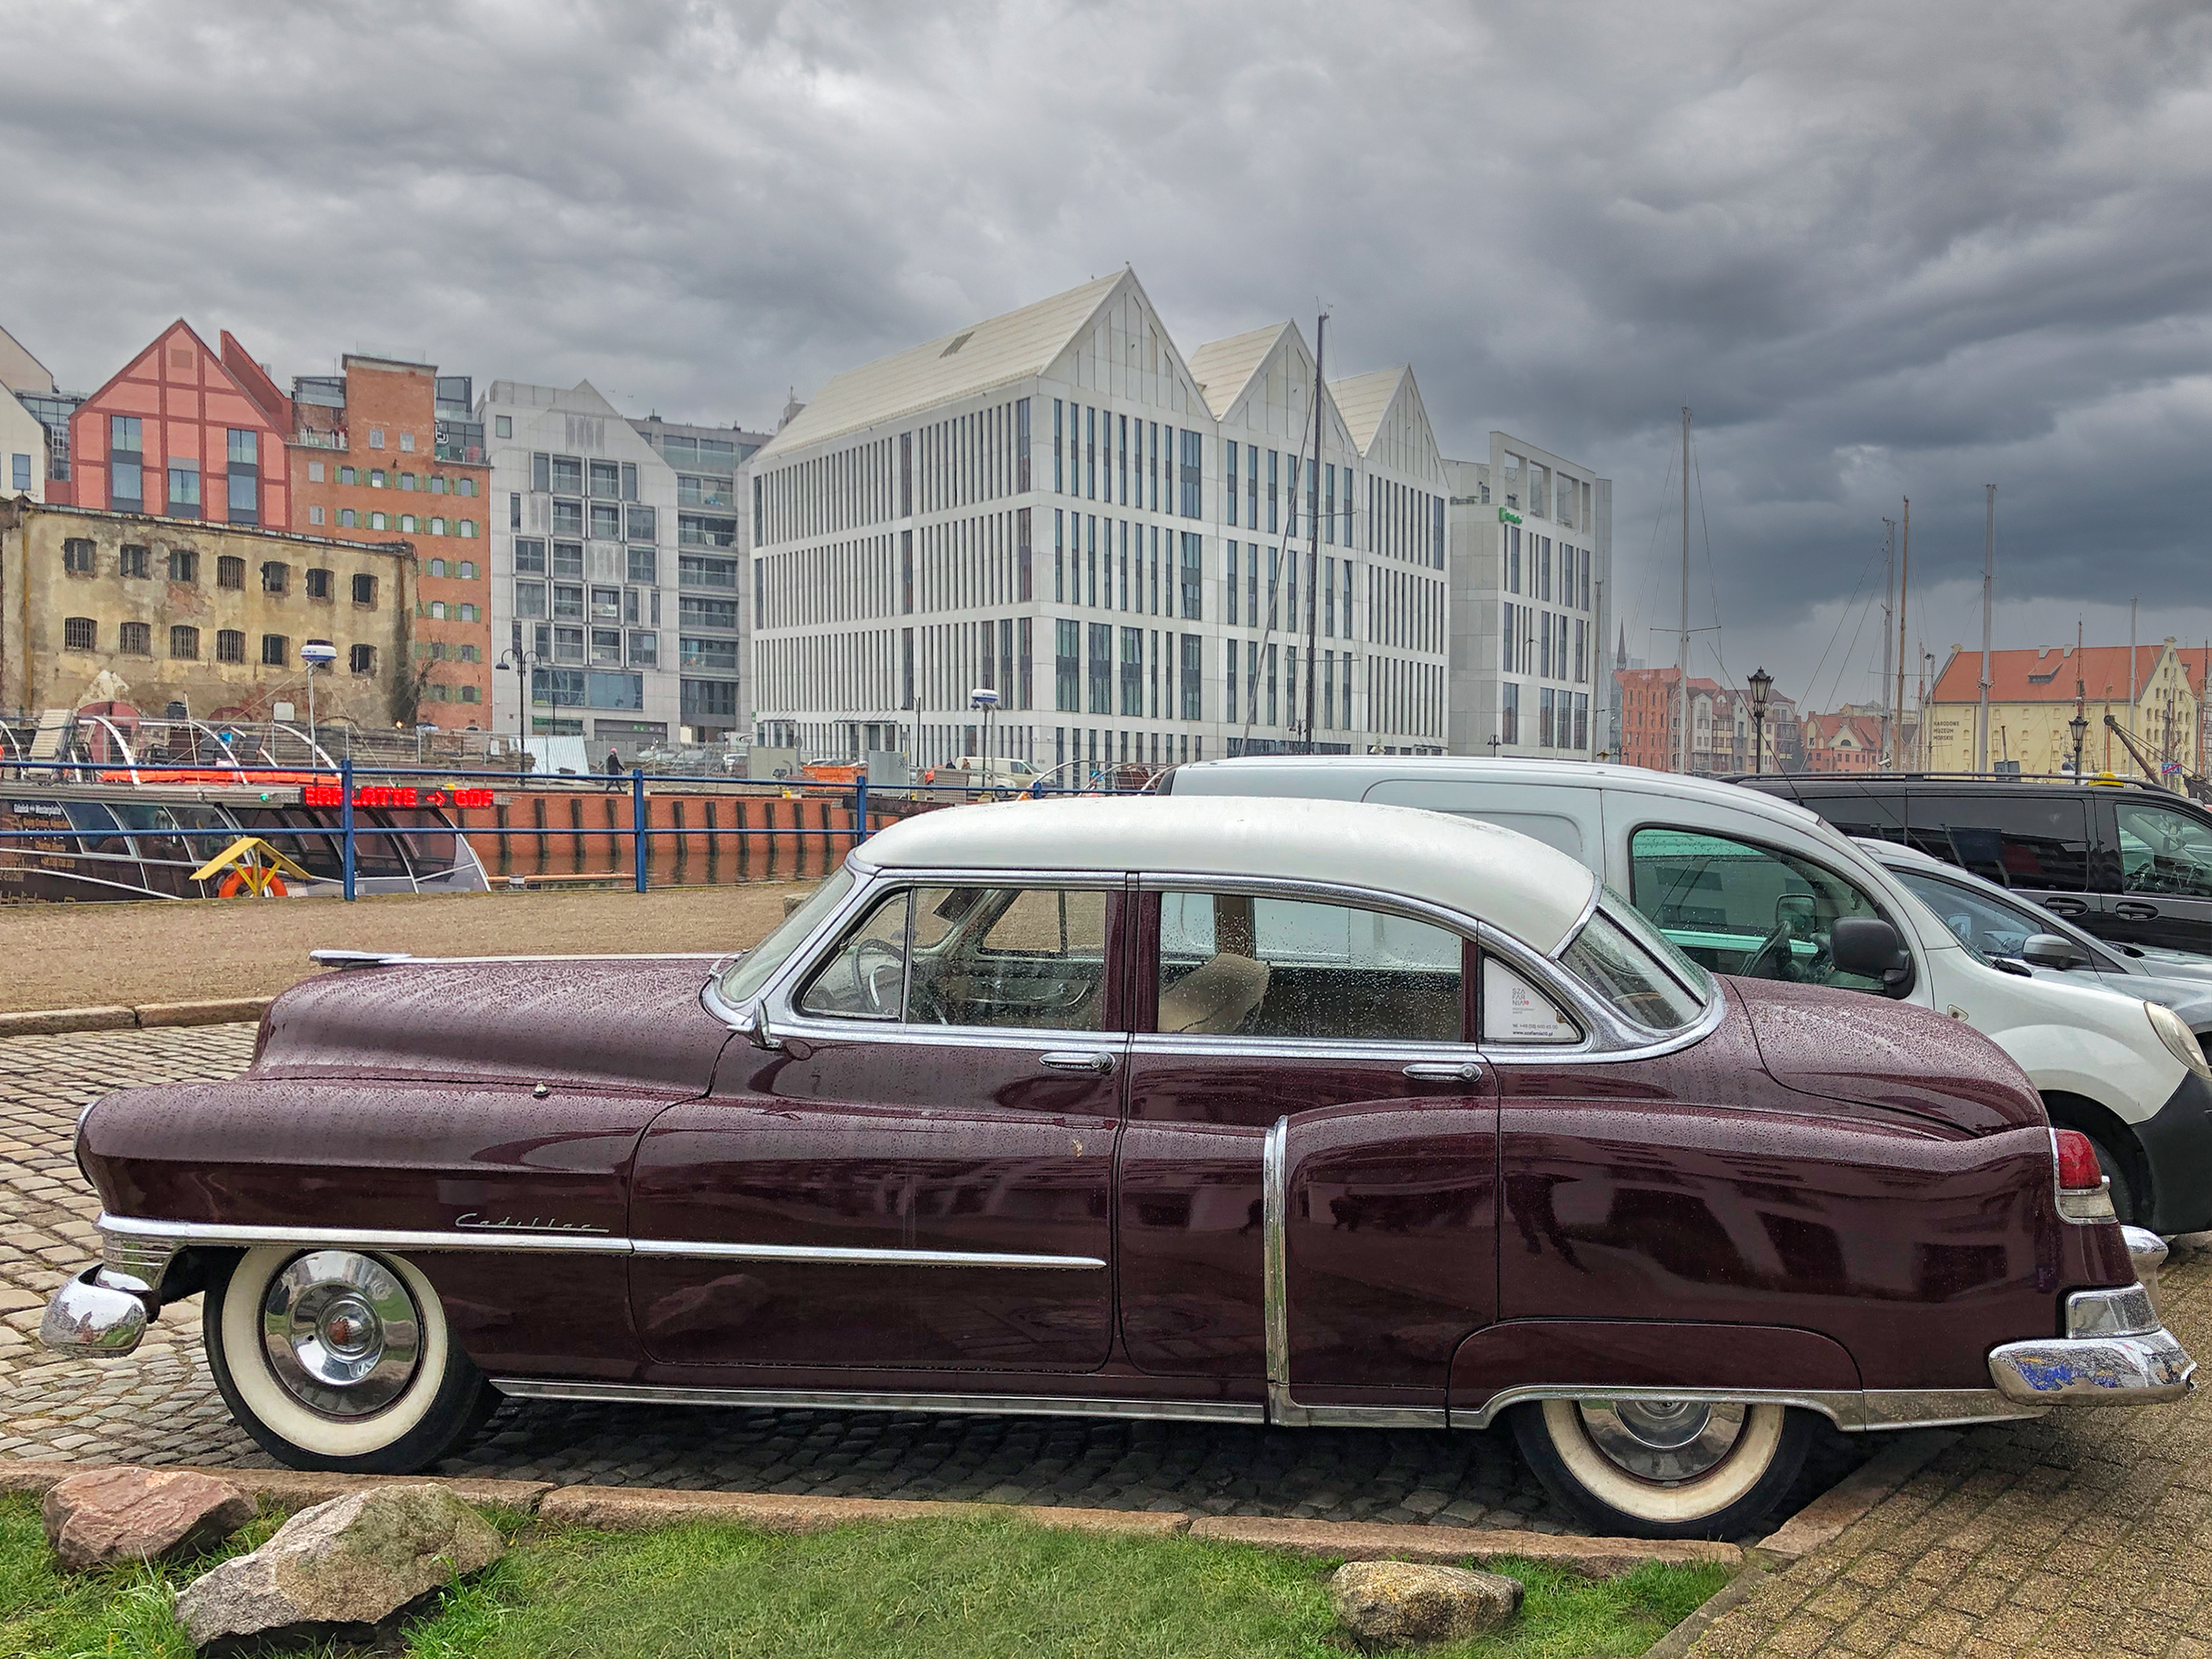
poland, gdansk, wheel, tire, car, cloud, land vehicle, vehicle, building, window, sky, motor vehicle, automotive design, vehicle door, automotive exterior, classic car, classic, kit car, mid size car, full size car, automotive wheel system, antique car, hardtop, paint, luxury vehicle, fixture, art, notchback, bumper, Automotive parking light, coupe, vintage car, vehicle registration plate, sedan, house, custom car, engineering, city, transport, mixed use